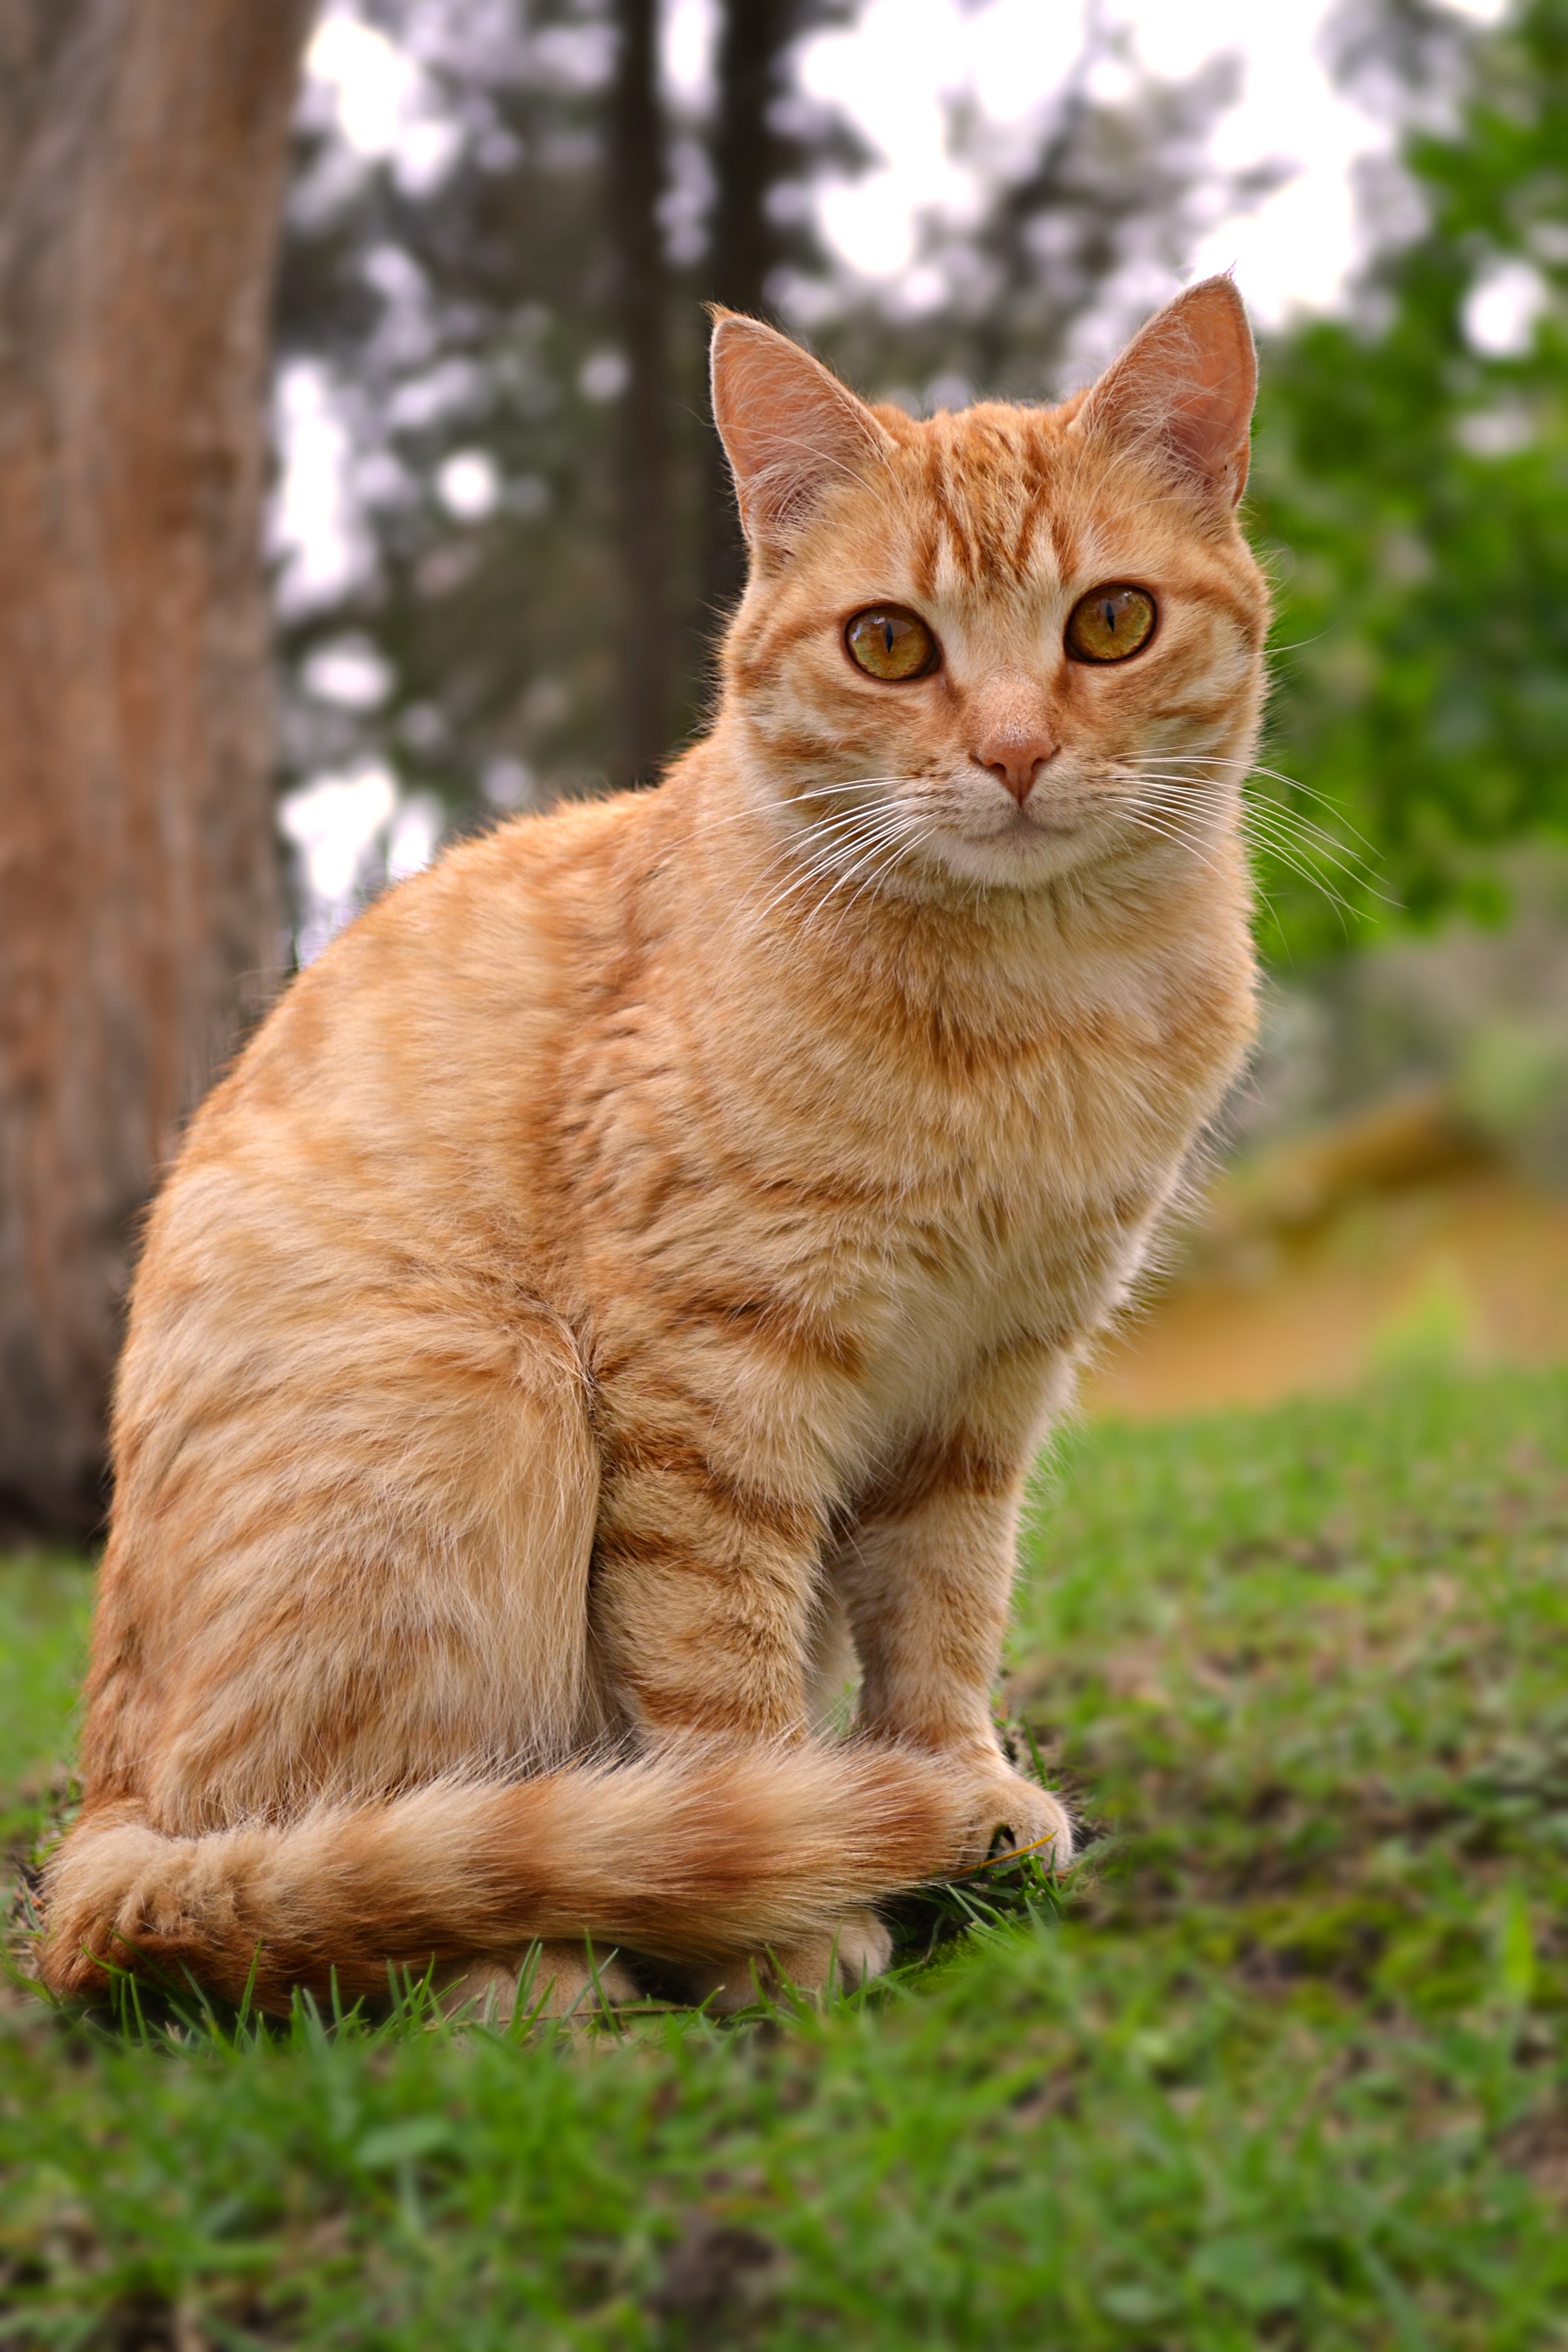
nature, animal, cute, pet, orange, cat, feline, mammal, yellow, fauna, whiskers, vertebrate, ginger, tabby cat, european shorthair, wild cat, small to medium sized cats, cat like mammal, domestic short haired cat, pixie bob, rusty spotted cat